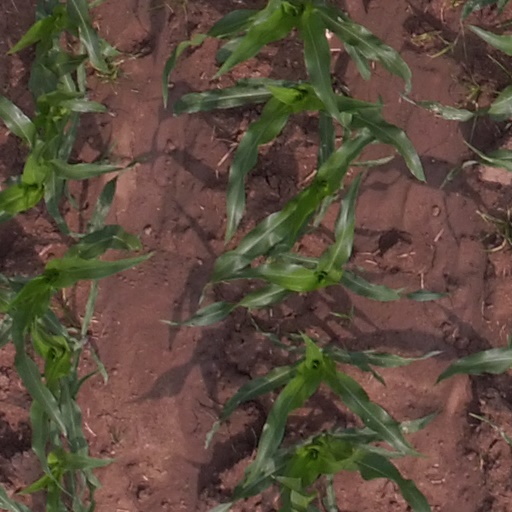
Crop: maize; corn